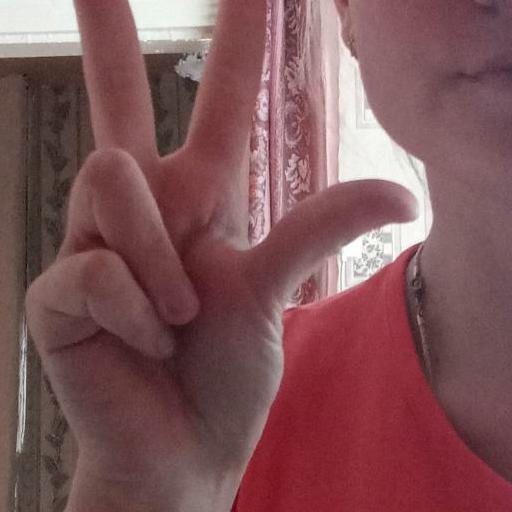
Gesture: three2